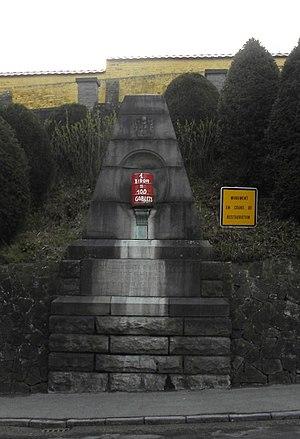
Le monument Albert Goblet durant les travaux de rénovation du buste en bronze. Dispositif humoristique le matin du 1er avril 2010 avec inscription "" Un bidon = 100 goblets"".
Till l'Espiègle est un personnage de fiction, saltimbanque malicieux et farceur de la littérature populaire du nord de l'Allemagne. Son nom a la forme Till Eulenspiegel en allemand, Dyl Ulenspegel en bas-allemand, Tijl Uilenspiegel en néerlandais, sans compter des variantes orthographiques : Thyl, Thijl...
Le comte Albert Joseph Goblet d'Alviella est un général et homme d'État belge.